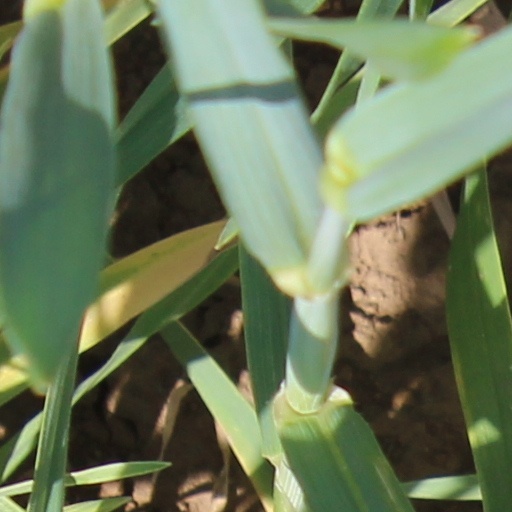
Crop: wheat